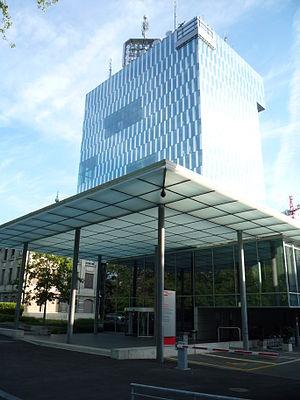
La tour de la radio télévision suisse romande, située au 20 quai Ernest Ansermet à Genève, a été projetée en 1963, construite à partir de 1968 et inaugurée en 1973. C'est l'architecte Arthur Bugna qui en est l'auteur. Entre 2005 et 2010, une importante rénovation de la tour, tant intérieure qu'extérieure à eu lieu. Elle a notamment été désamiantée et l'enveloppe extérieure est différente depuis, il ne restait de l’ancienne tour TSR que la structure porteuse interne. C'est le bureau d’architectes genevois «
La Radio télévision suisse est une unité d'entreprise de la Société suisse de radiodiffusion et télévision, fondée en 2010 à la suite de la fusion de la Télévision suisse romande et de la Radio suisse romande.
Genève est une ville suisse située à l’extrémité sud-ouest du Léman. Elle est la deuxième ville la plus peuplée de Suisse après Zurich. Elle est le chef-lieu et la commune la plus peuplée du canton de Genève. En décembre 2019, la ville comptait 205 372 habitants. Son aire métropolitaine, ou aire urbaine, forme une agglomération transfrontalière : le « Grand Genève », qui s'étend sur le canton de Vaud et les départements français de l'Ain et de la Haute-Savoie, pour une population totale en janvier 2015 de 978 790 habitants. L'agglomération genevoise stricto sensu compte 579 227 habitants dans sa partie suisse au 1ᵉʳ janvier 2016, selon l'Office fédéral de la statistique. L'emblème de la ville est son jet d'eau culminant à 140 m.